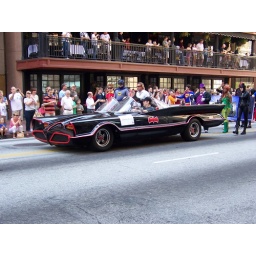
Adam West was in the car but you could not see him from our side of the street :(